John Hall (British Army officer)

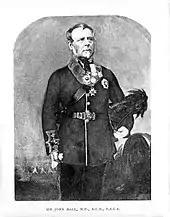
Portrait of John Hall

Sir John Hall KCB (1795 in Little Beck, Westmorland – 17 January 1866 in Pisa) was a British military surgeon.